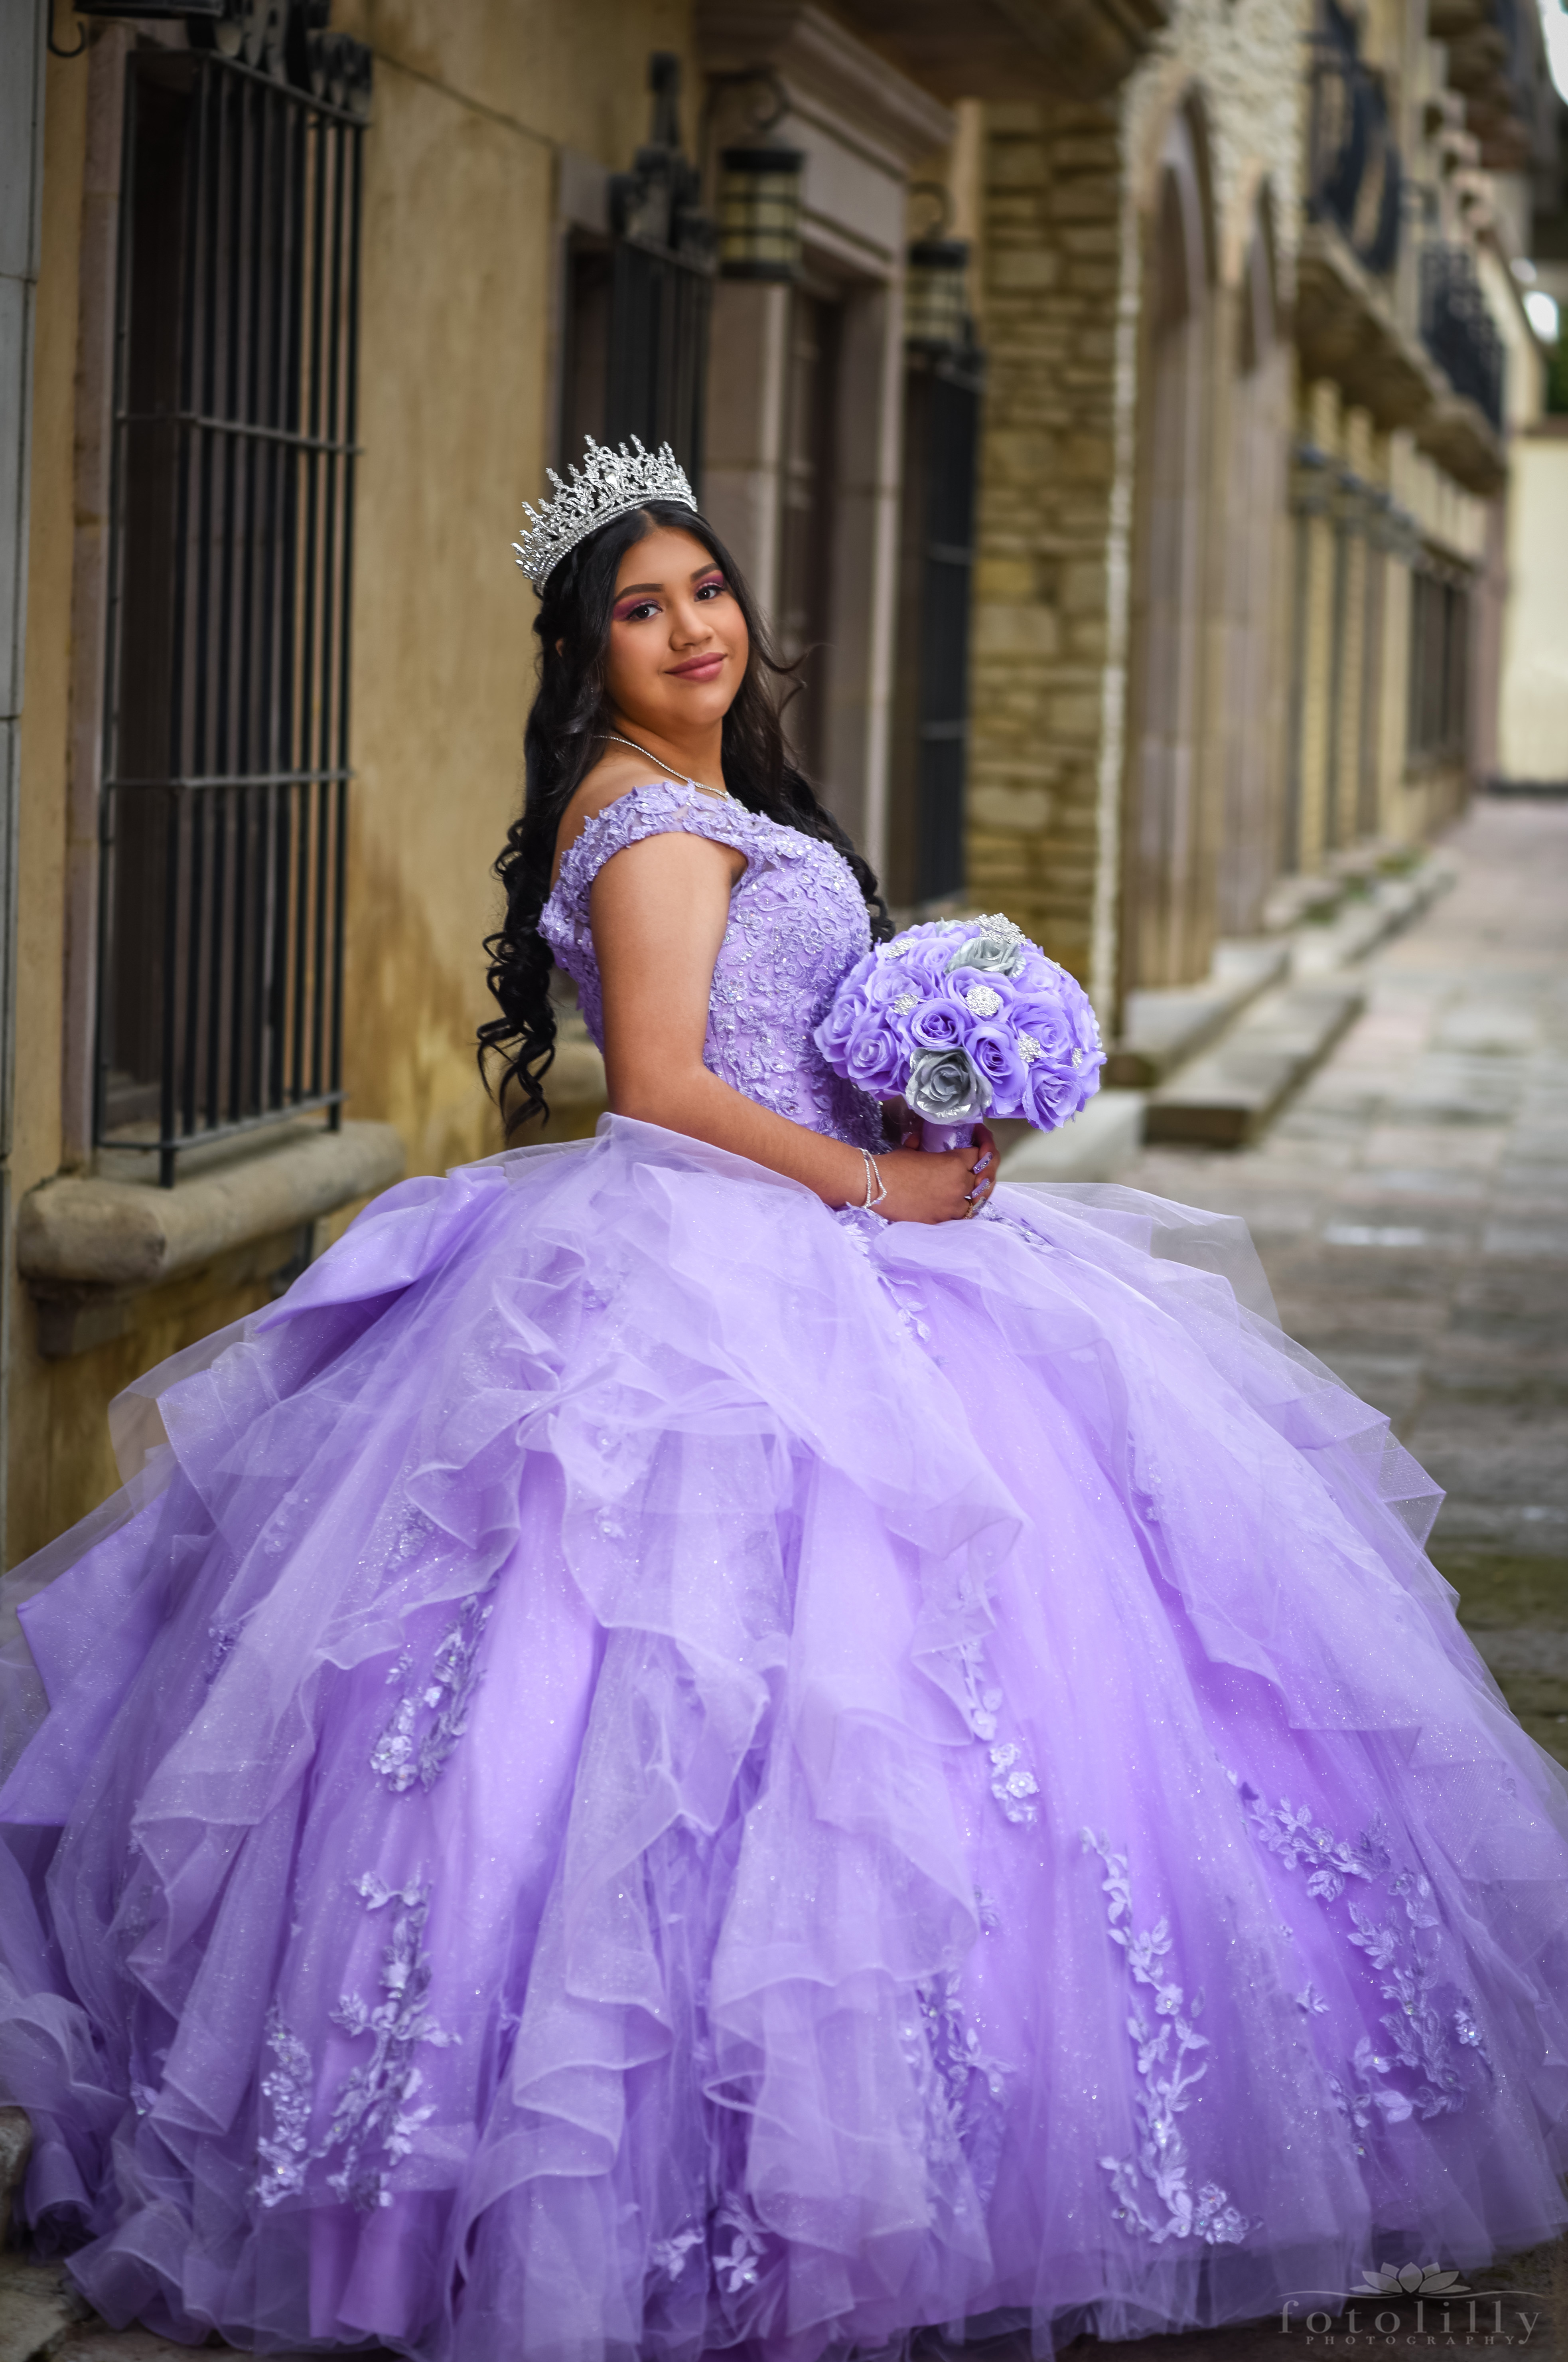
dress, photography, smile, eye, purple, wedding dress, bridal clothing, fashion, bride, flash photography, bridal party dress, happy, hoopskirt, pink, gown, wedding ceremony supply, headpiece, fashion design, bridal accessory, formal wear, petal, electric blue, embellishment, beauty, magenta, event, haute couture, fun, costume, entertainment, wedding, fashion accessory, bouquet, tradition, ruffle, recreation, hair accessory, performing arts, public event, stock photography, child, marriage, ceremony, floral design, floristry, party, photo shoot, festival, performance art, cosplay, model